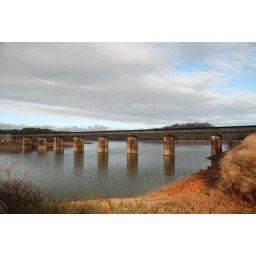
Train trestle built in 1916 in Clemson, South Carolina. The water is lake Hartwell.